Political prisoners in the United States

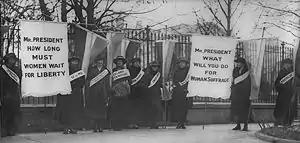
Silent Sentinels picketing the White House

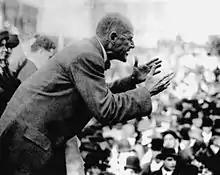
Debs speaking in Canton, Ohio, in 1918, before his arrest for sedition

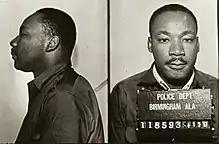
King was arrested in 1963 for protesting the treatment of black people in Birmingham.

Amnesty International is an INGO founded to oppose violations of human rights. Amnesty International has named the following people and groups as prisoners of conscience or political prisoners in the United States: